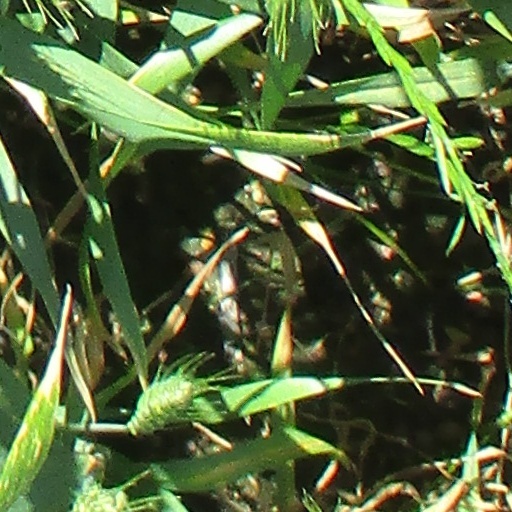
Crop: wheat